Simon Fraser (Australian politician)

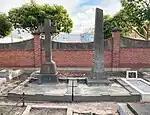
Graves of Fraser (left) and his son Simon Fraser Jr. (right) at Brighton General Cemetery

Fraser married Margaret Bolger in 1862, with whom he had two daughters. He was widowed in 1880 and remarried in 1885 to Anna Collins, the sister of Queensland MP Robert Martin Collins. He had three sons from his second marriage, including Simon and Neville who were both high-level athletes. Neville's son Malcolm Fraser was prime minister of Australia from 1975 to 1983.